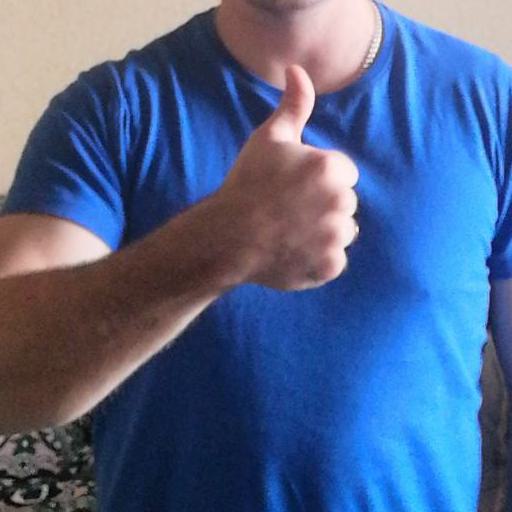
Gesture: like